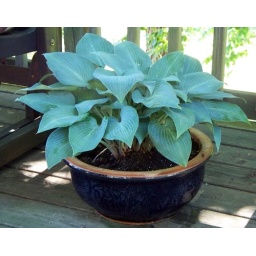
cadet blue hosta in a low ceramic bowl